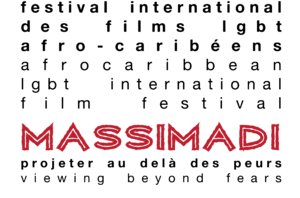
Logo du festival de films Massimadi
Les thématiques LGBT au cinéma consistent à montrer dans des films la diversité des minorités sexuelles et de genre. La mise en scène et l’expression des thèmes LGBT au cinéma évoluent au cours du temps et des contextes culturels : en fonction de ceux-ci elle a pu prendre des formes et des importances diverses.
Massimadi ou festival des films et des arts LGBTQ afro, est un festival international de films et d'arts LGBTQ qui a lieu à Montréal durant le mois de l’Histoire des Noirs. Le festival créé par l'association Arc-en-ciel d'Afrique, désormais géré par la Fondation Massimadi, existe depuis 2009. Son objectif est de sensibiliser, éduquer, informer, les membres des communautés noires dans le but de lutter contre l’homophobie dans ces communautés et faire connaitre le vécu des personnes LGBTQ de cette population. Depuis 2013, le festival existe aussi en Belgique à Bruxelles, sous le titre de Massimadi ou festival des films LGBT d'Afrique et de ses diasporas organisé par l'association Les identités du Baobab. La version bruxelloise se déroule au mois de mai.